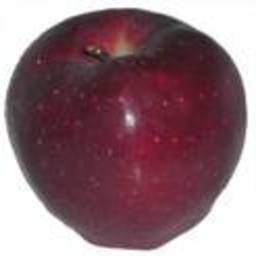
Label: Apple